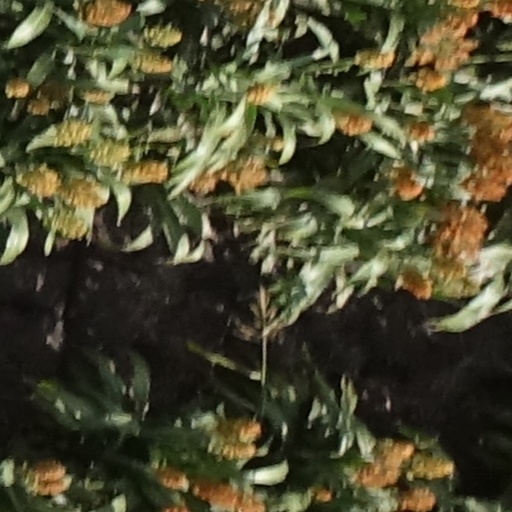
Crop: sorghum